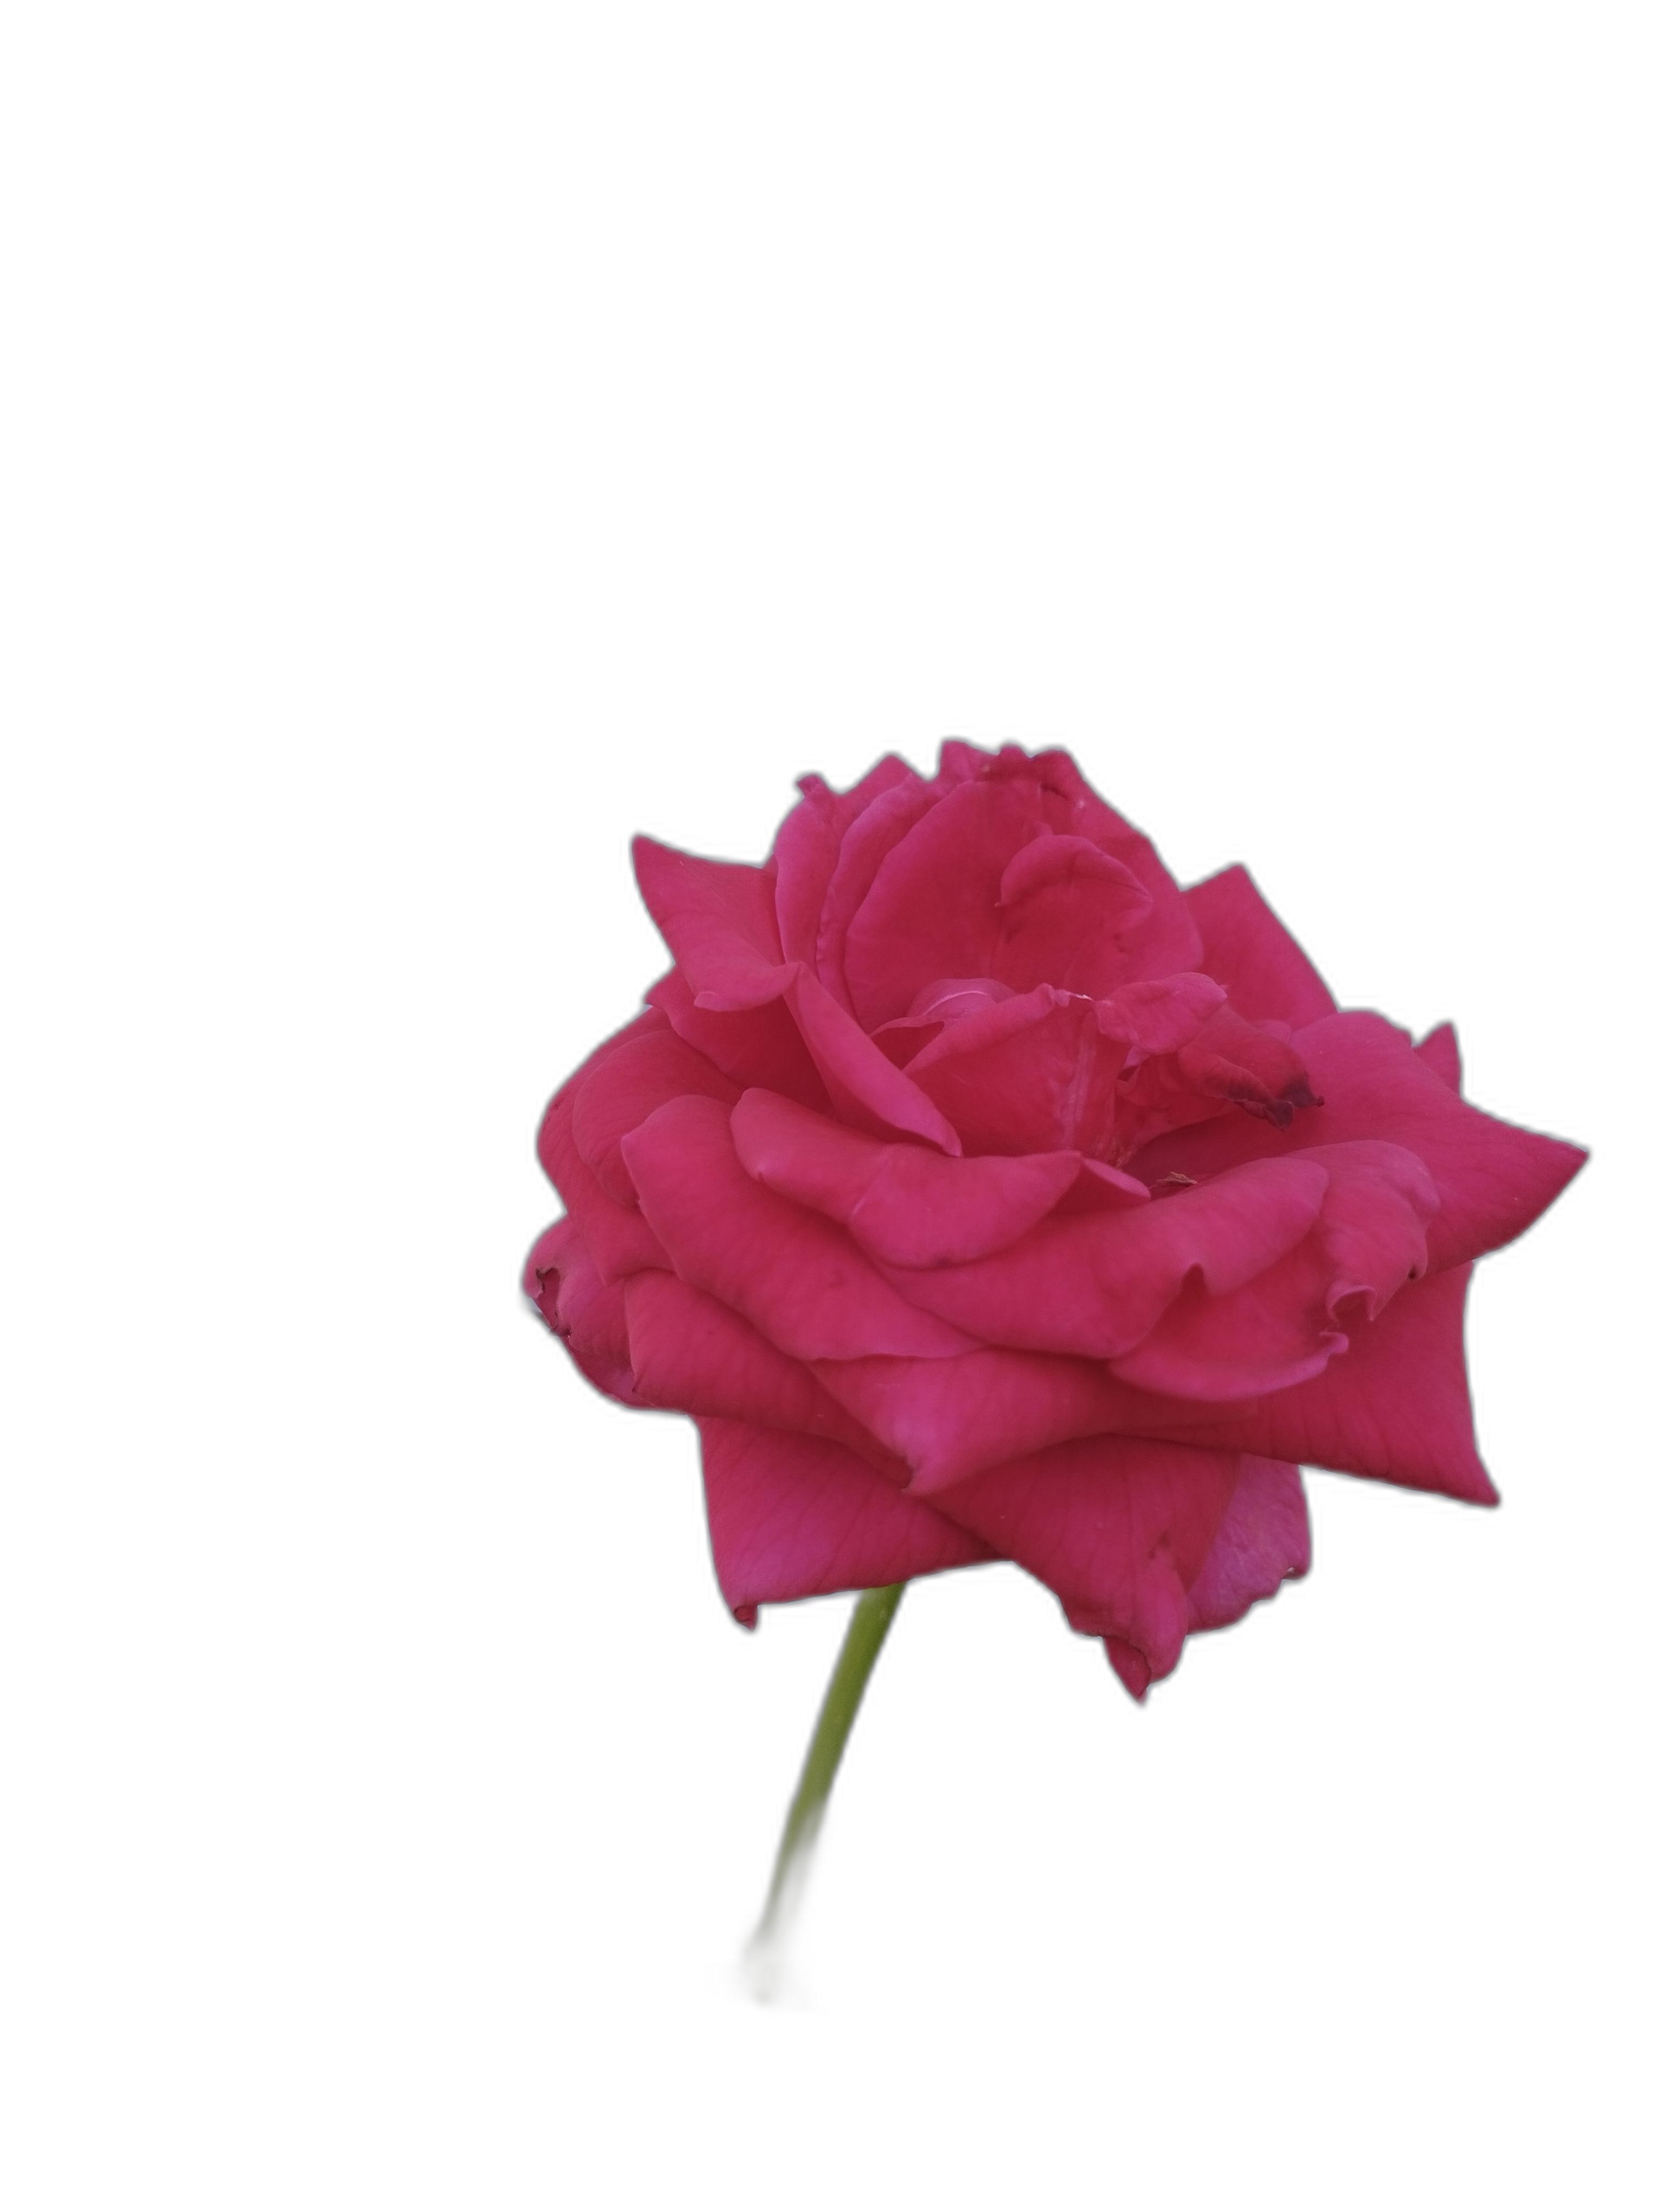
Label: Rose